Joaquim Carvalho (footballer)

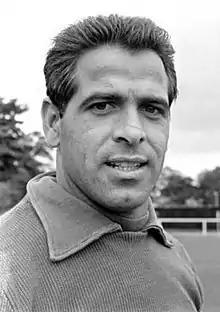

Joaquim da Silva Carvalho (18 April 1937 – 5 April 2022) was a Portuguese footballer who played as a goalkeeper.